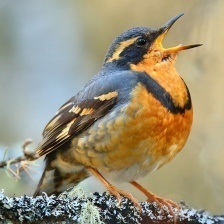
Species: VARIED THRUSH
Scientific name: IXOREUS NAEVIUS